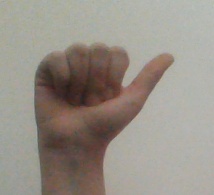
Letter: dhad